Print Gocco

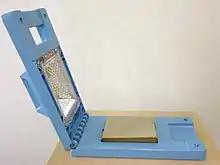
The Print Gocco system.

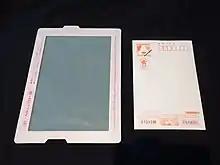
Blank screen

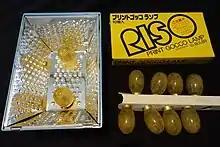
Flash bulbs, used within the Print Gocco lightbox.

Print Gocco screens are constructed of a cardboard frame sandwiched between a thin thermoplastic sheet and a perforated mesh.